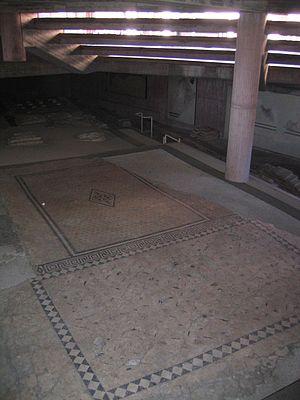
La regio X était une des regions administratives avec lesquelles Auguste divisa l'Italie autour de l’an 7, communément dénommée aujourd’hui regio X Venetia et Histria.